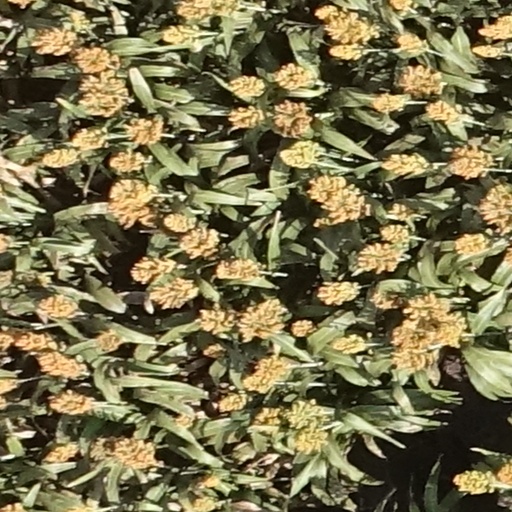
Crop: sorghum